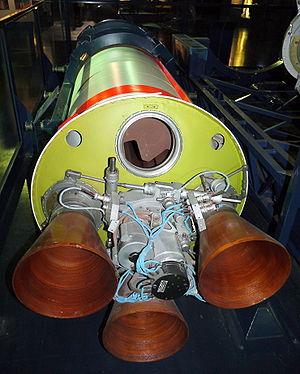
Fusée Diamant A , tuyeres du 2ème etage, Musée de l'Air et de l'Espace, Paris Le Bourget (France)
Diamant est un lanceur orbital français, dont le premier lancement a eu lieu en 1965 depuis la base saharienne d'Hammaguir. Le lanceur a permis l'envoi du premier satellite français dans l'espace sur une orbite basse, Astérix, faisant ainsi de la France la troisième puissance spatiale mondiale. Il s'agit donc du premier lanceur orbital construit au-dehors des États-Unis et de l'URSS. Diamant est l'aboutissement du programme de recherche dit des « Pierres précieuses », débuté en 1961. La fusée volera douze fois jusqu'en 1975, date à laquelle le programme est supprimé en faveur du lanceur européen Ariane.